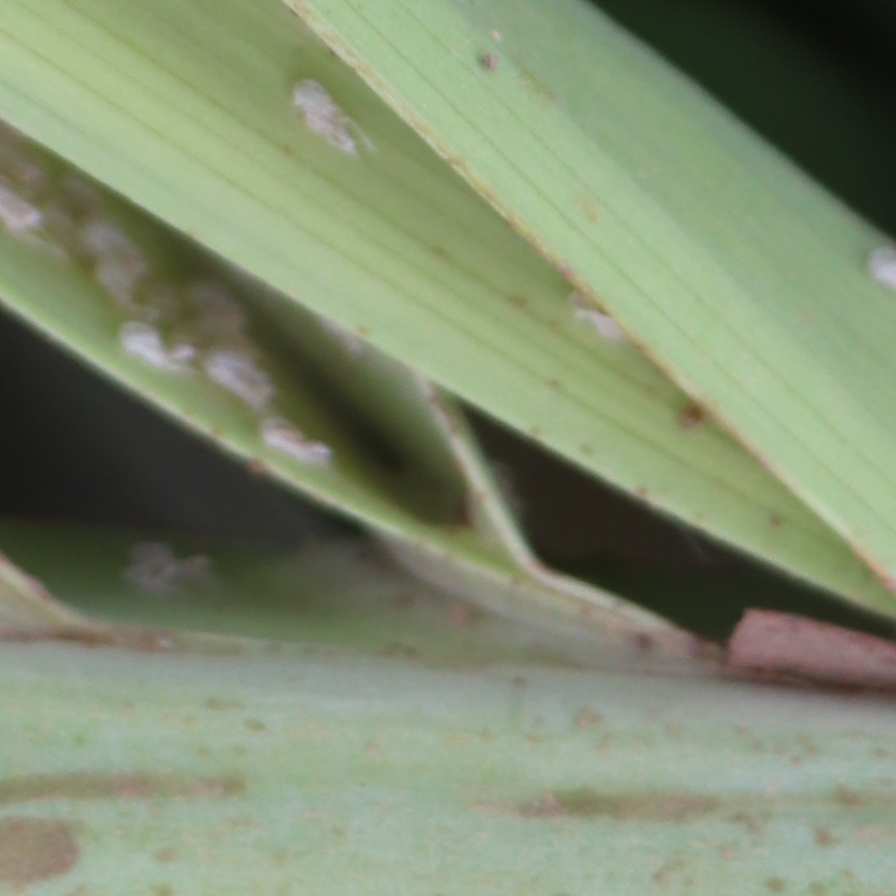
Label: Dubas